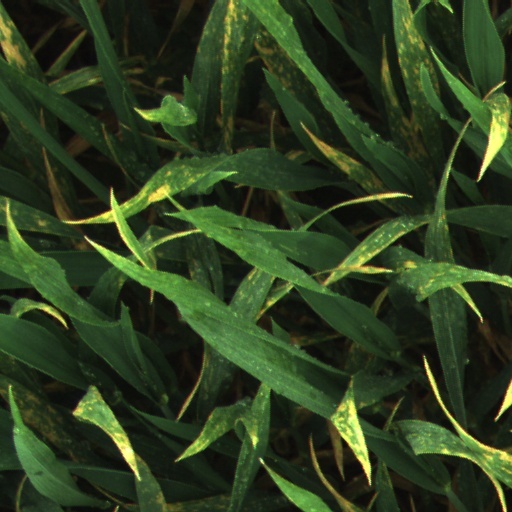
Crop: wheat